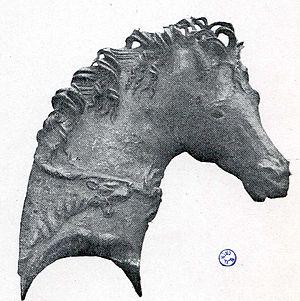
Protomé de cheval découvert dans les fouilles du navire de Mahdia